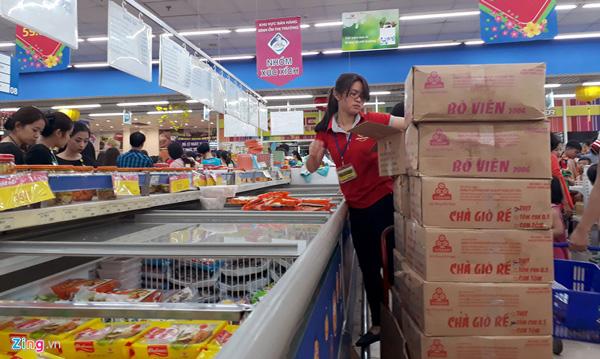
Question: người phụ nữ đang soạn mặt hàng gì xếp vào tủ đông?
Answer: đang soạn những thùng bò viên